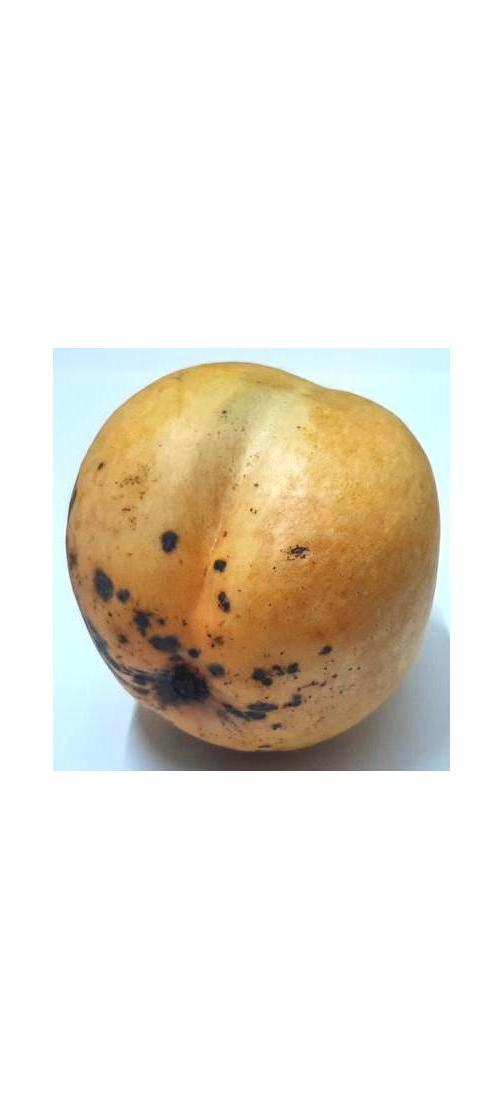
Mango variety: Bari-11